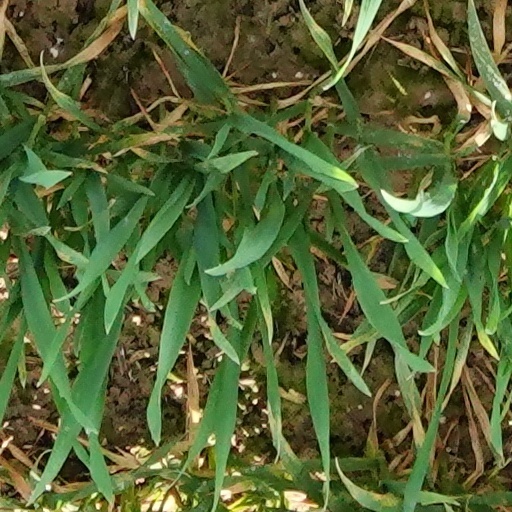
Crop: wheat